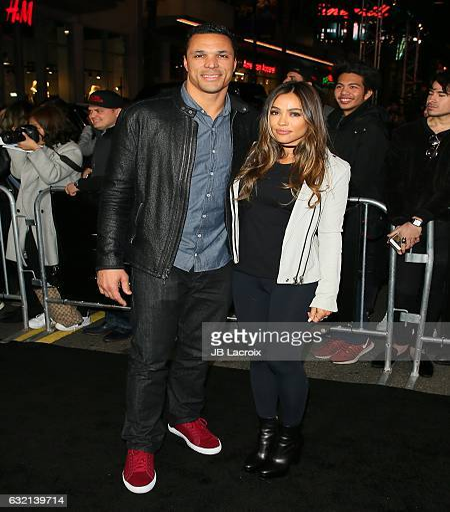
american football player and woman attend the premiere of thriller film